Xyniae

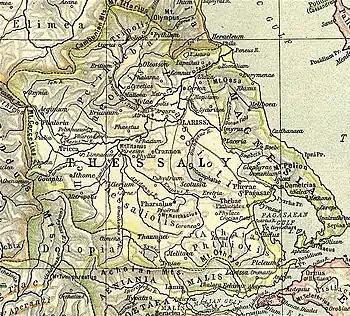
Map showing ancient Thessaly. Xyniae is shown to the bottom center near the lake named after it.

Xyniae or Xyniai or Xynia was an ancient city in Achaea Phthiotis, Ancient Thessaly, in Greece. In the Middle Ages, it was known as Ezeros (Ἐζερός).